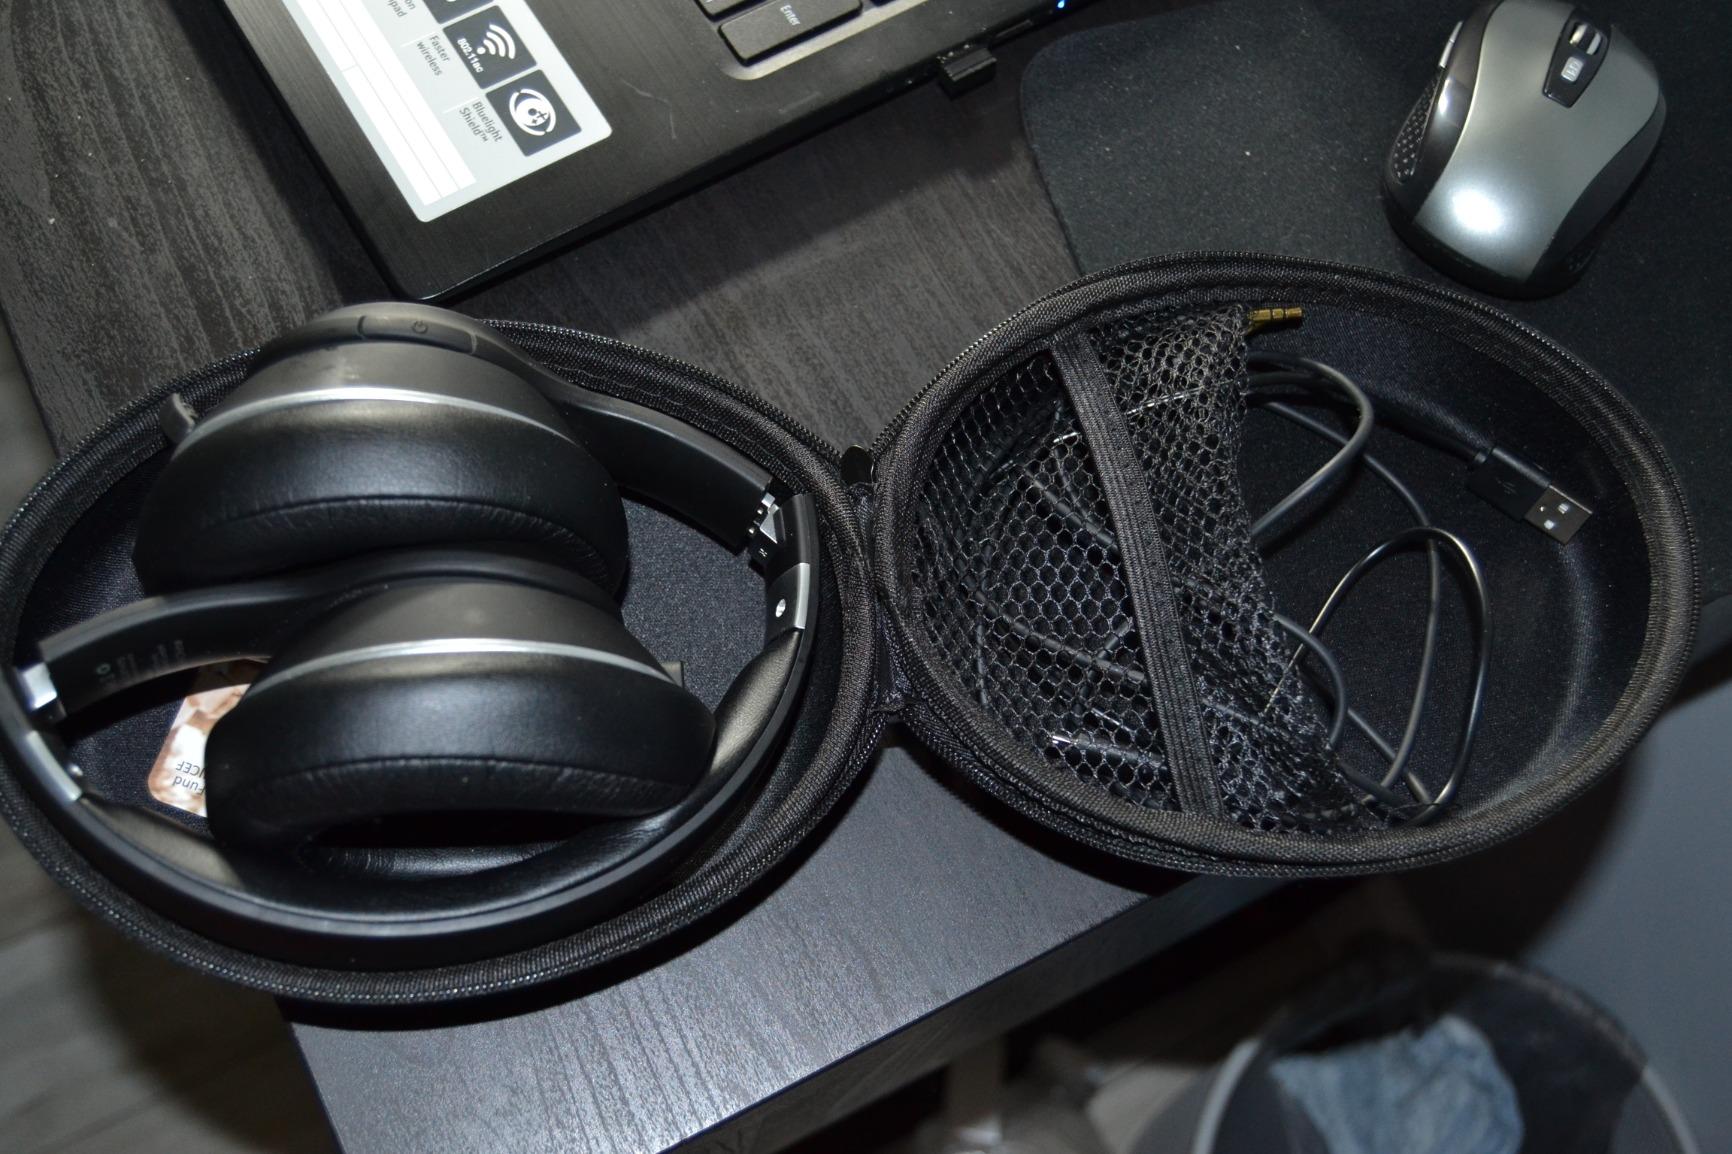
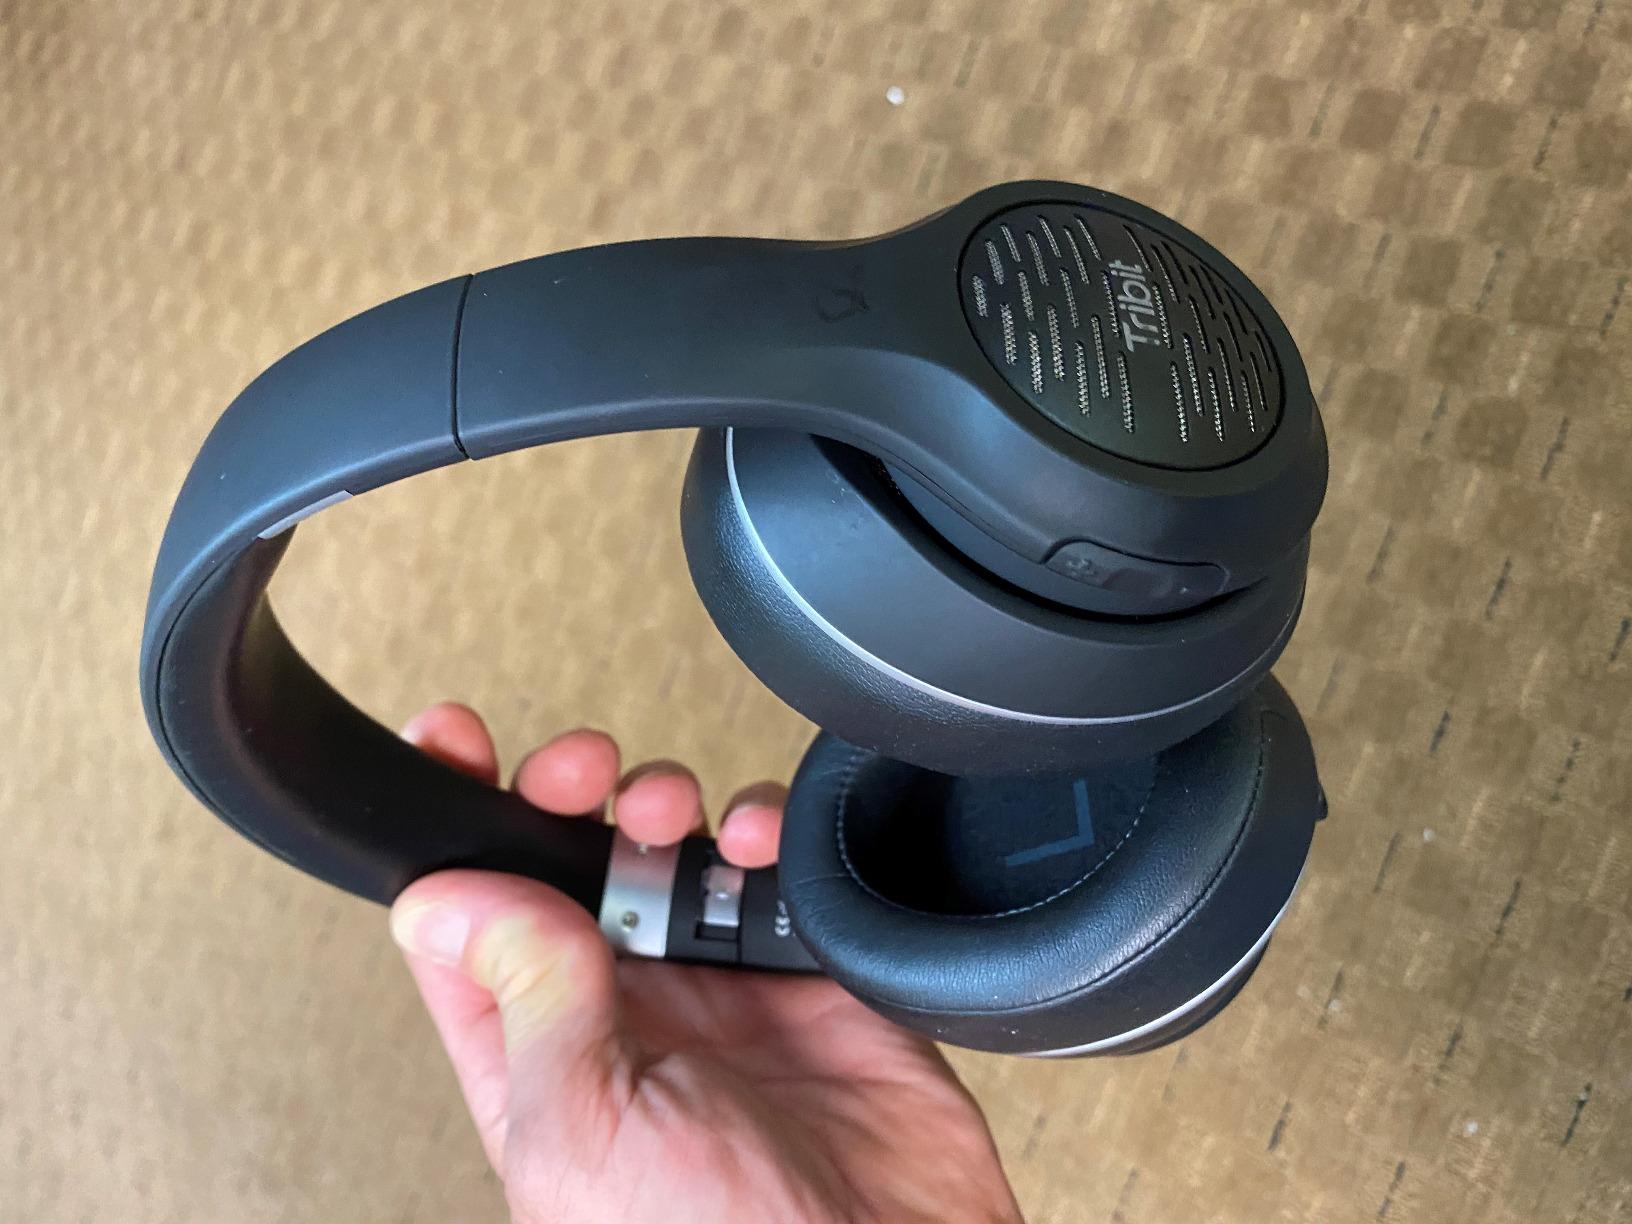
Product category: headphones
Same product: yes